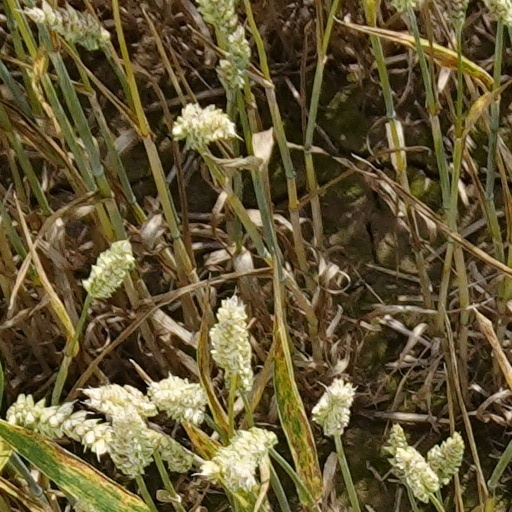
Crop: wheat